Akam (film)

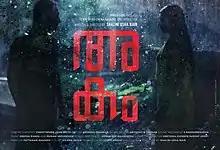
Theatrical Release Poster

Akam (English: "Inside") is an Indian Malayalam language thriller drama film written and directed by Shalini Usha Nair. The film is a contemporary retelling of Malayattoor Ramakrishnan's classic psycho-thriller novel "Yakshi" (1967). The story is about Srini (Fahadh Faasil), a young architect, who starts suspecting that his beautiful wife Ragini (Anumol) is a yakshi.